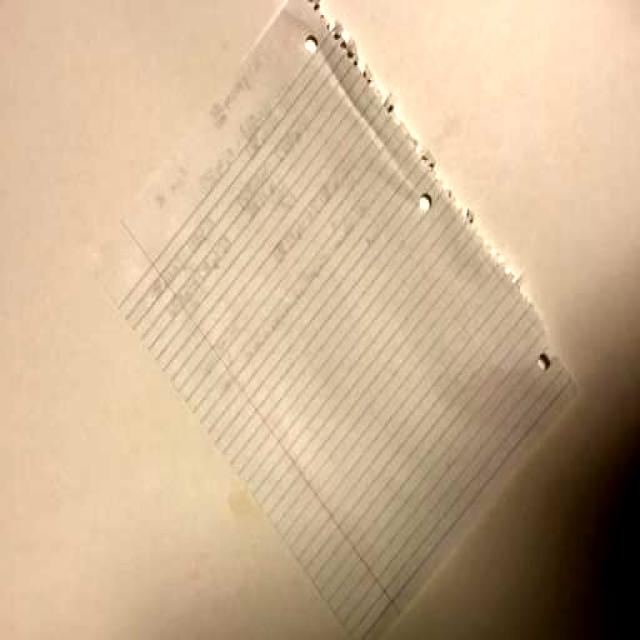
Label: Paper